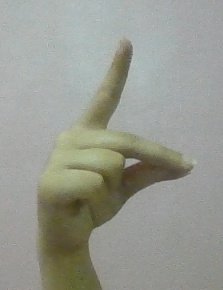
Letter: ta